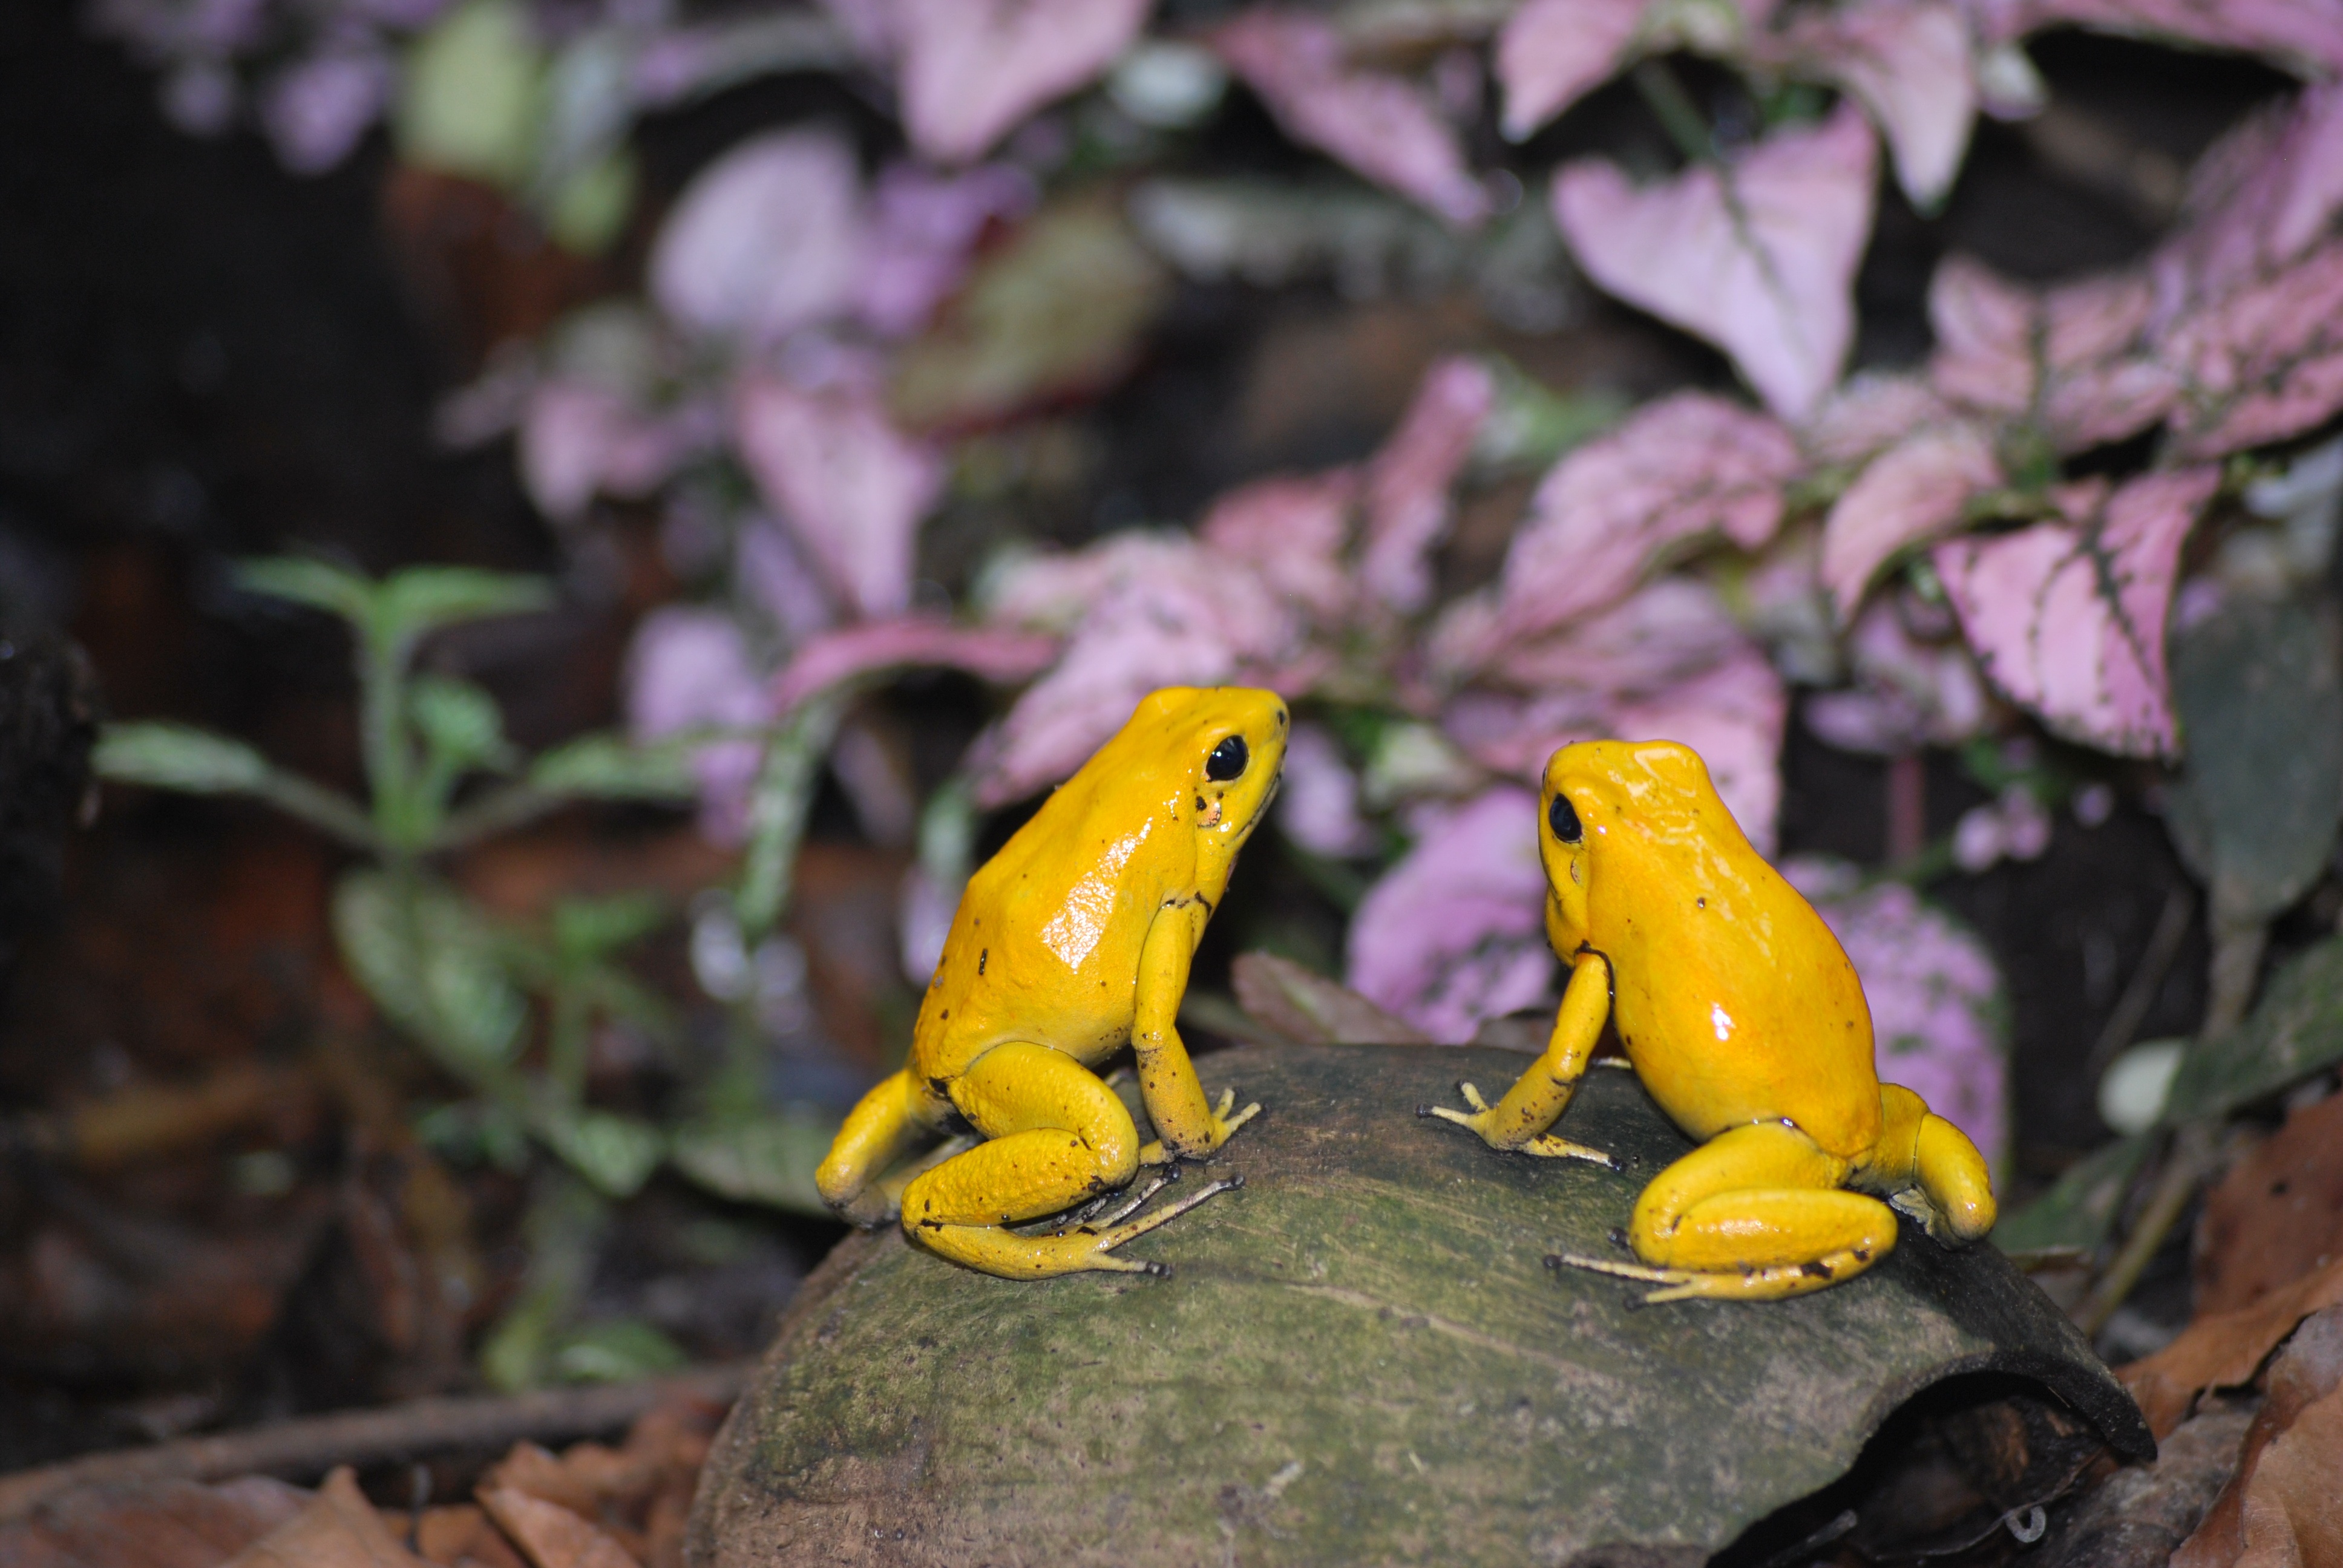
nature, flower, animal, wildlife, wild, frog, amphibian, yellow, flora, fauna, toxic, vertebrate, salamander, salamandra, macro photography, salamandridae, european fire salamander